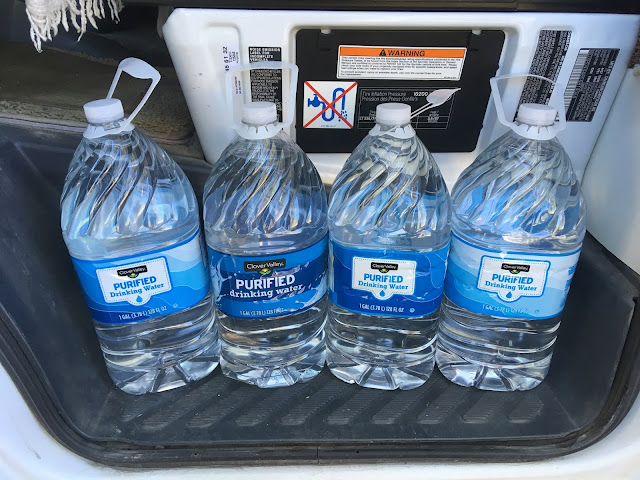
Label: plastic